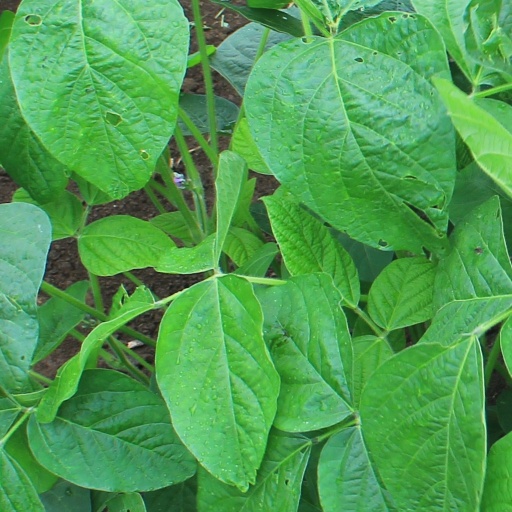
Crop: soybean